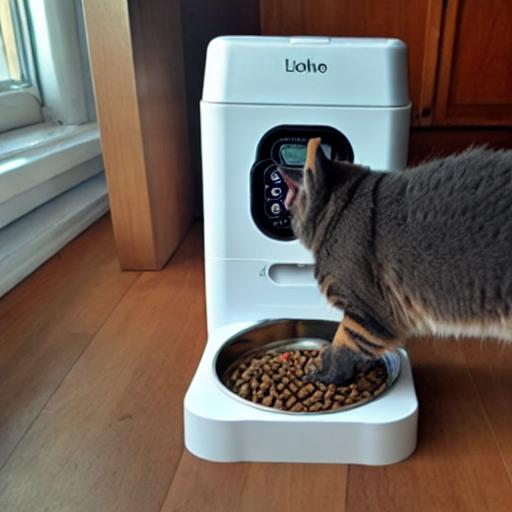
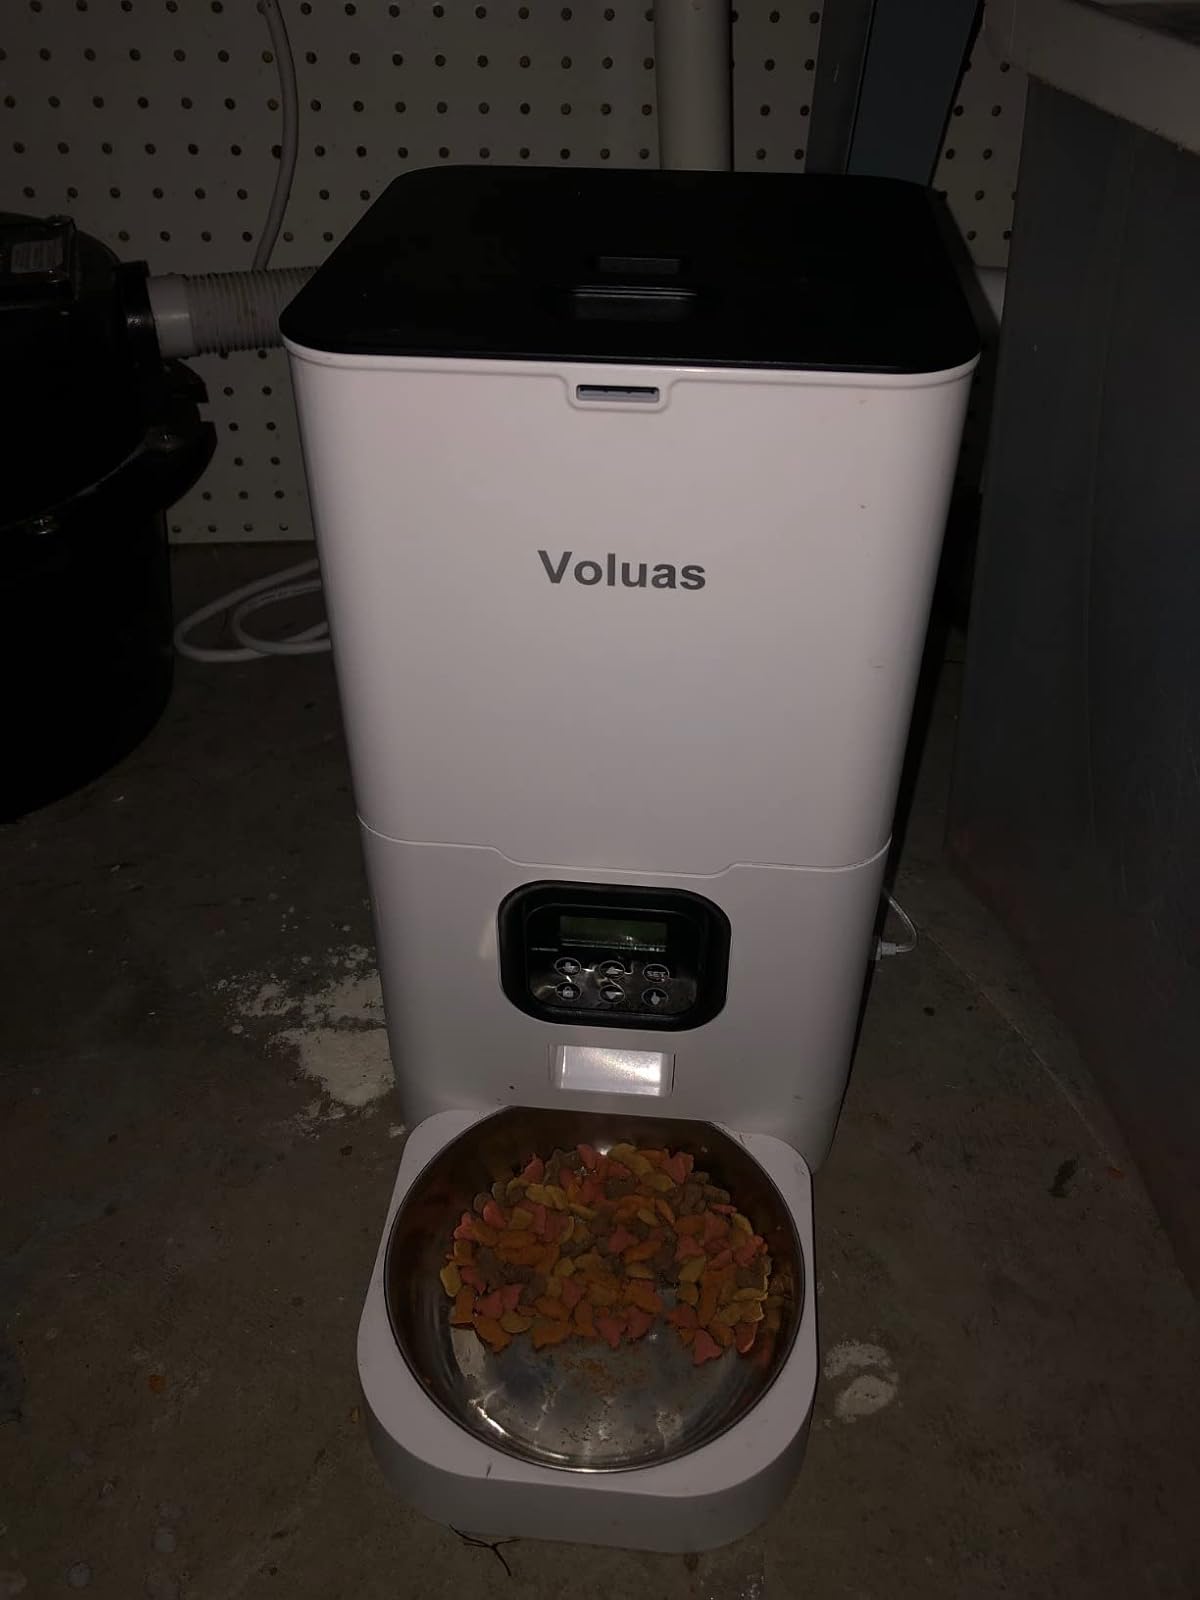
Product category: items_feeder
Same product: no